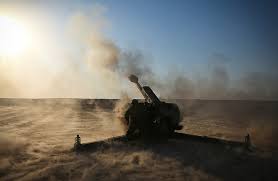
Label: Self Propelled Artillery